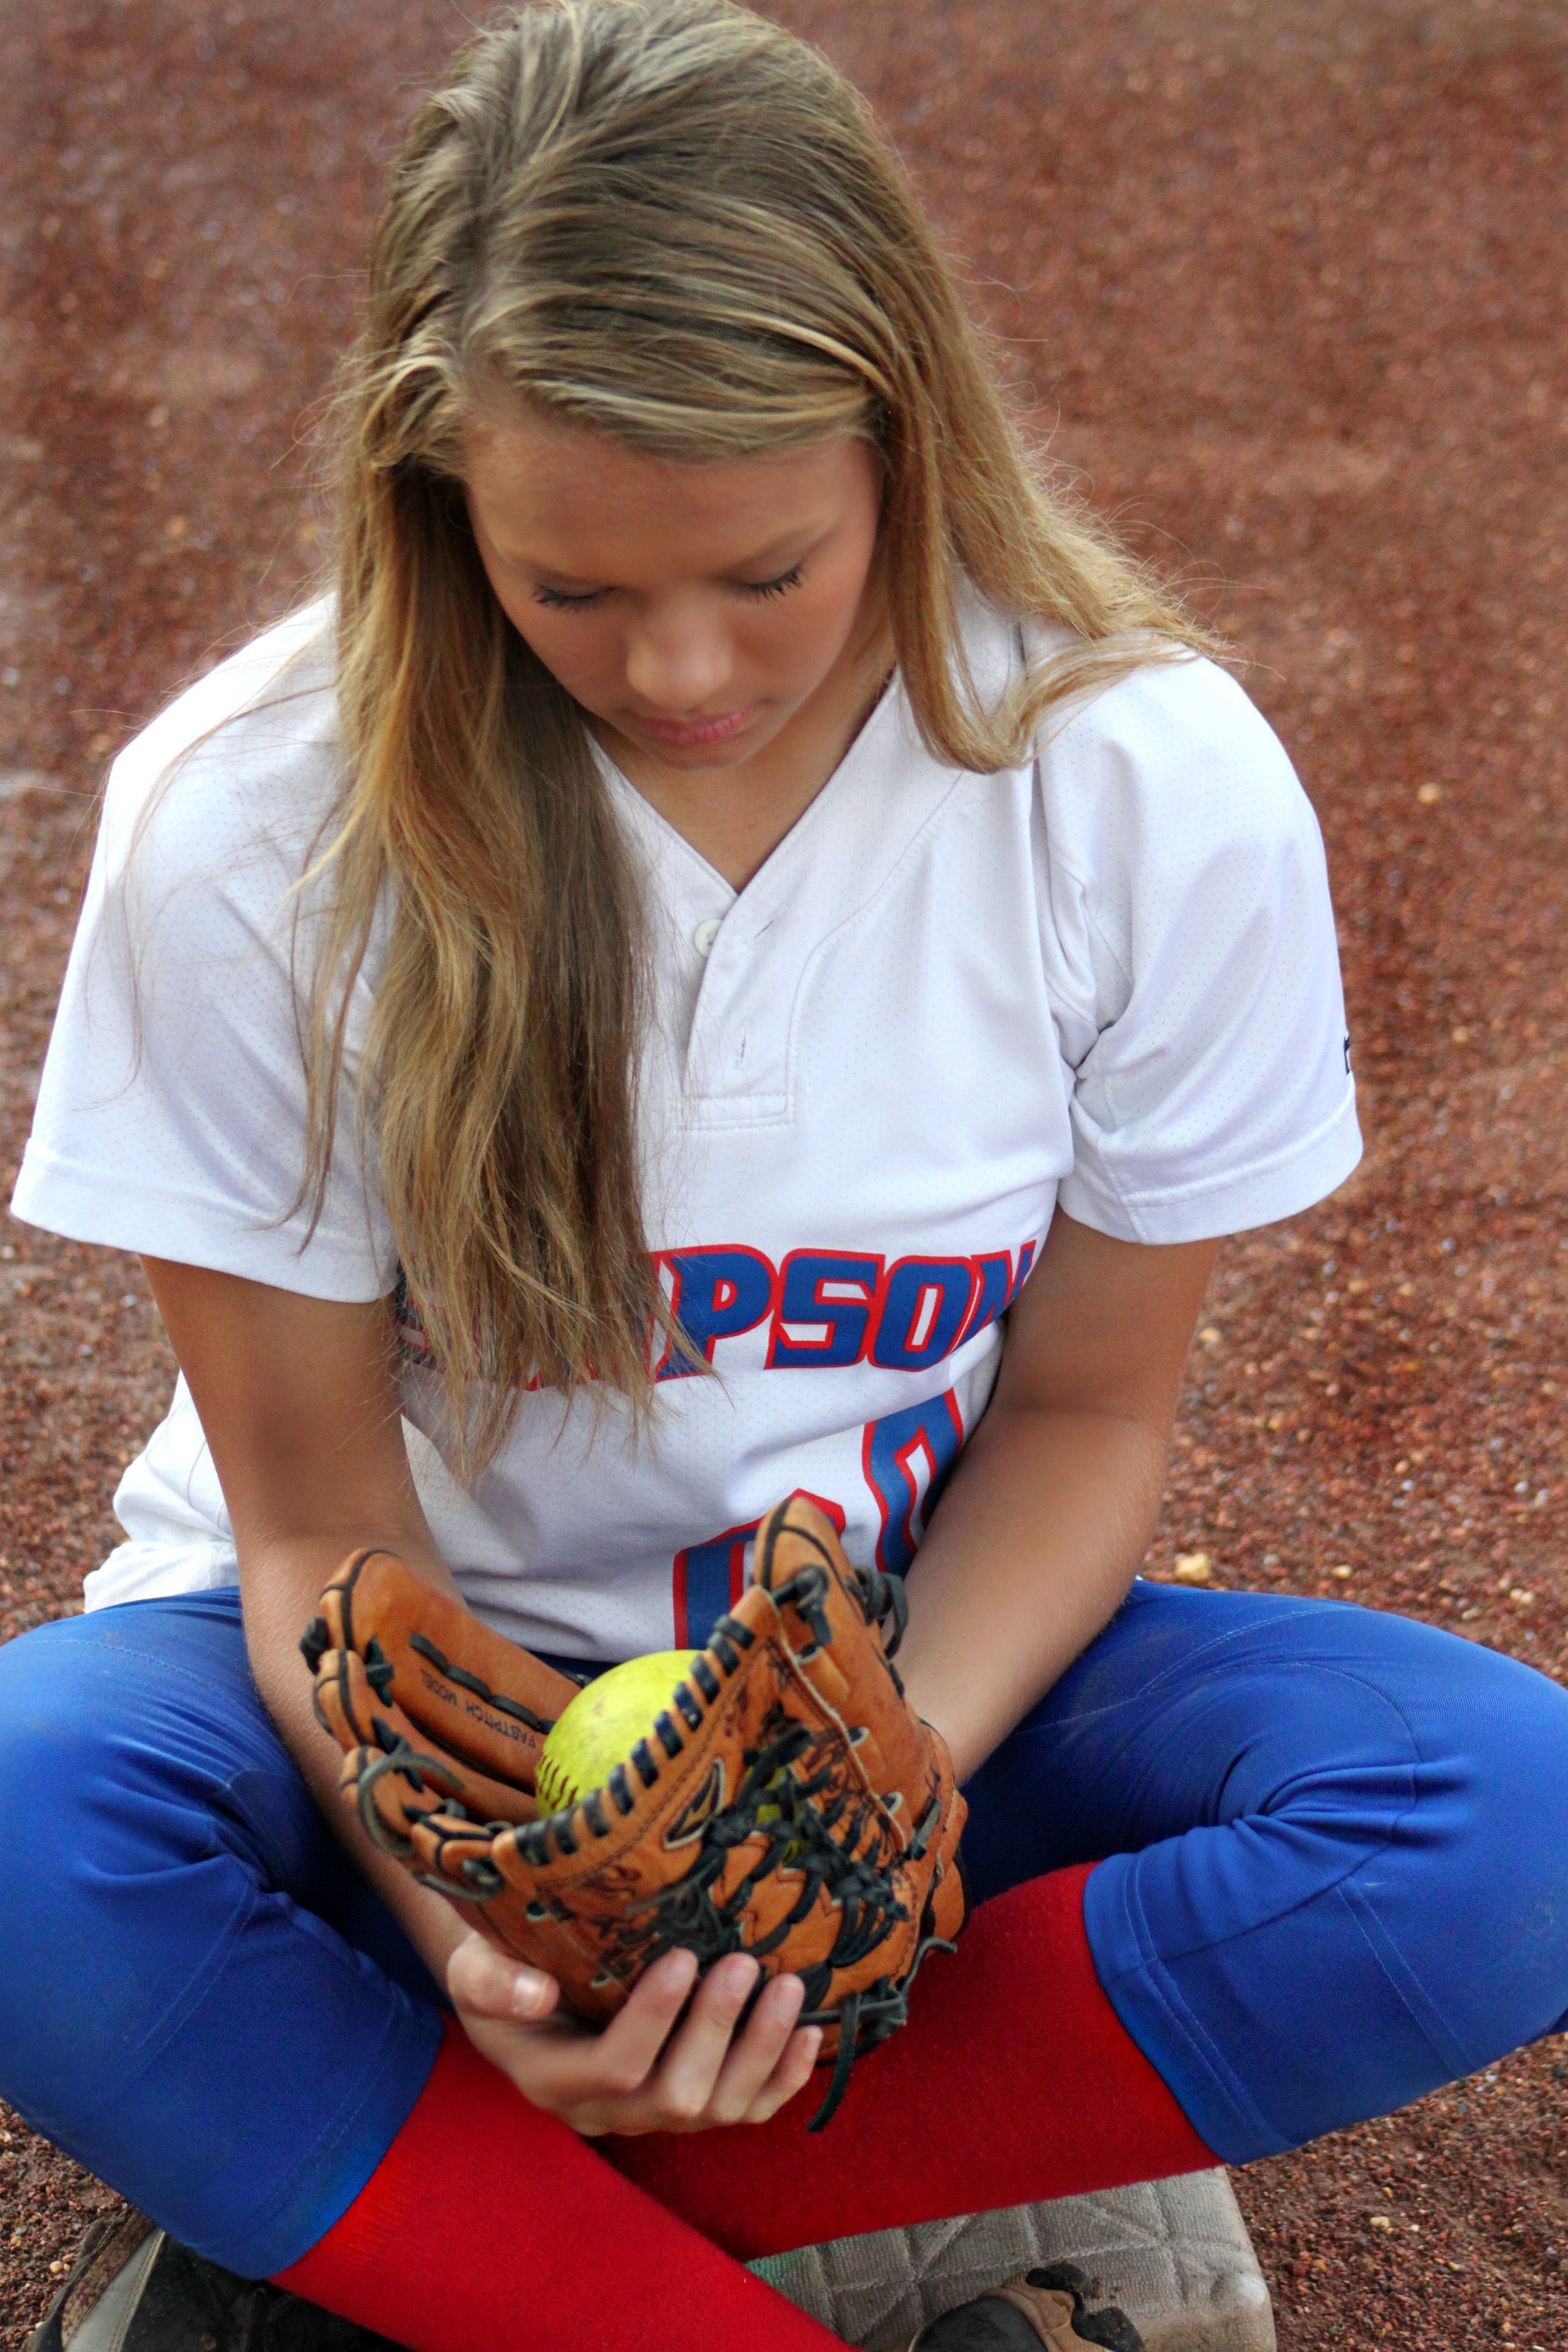
person, girl, hair, baseball, glove, sport, model, young, spring, fashion, blue, clothing, lady, hairstyle, player, outdoors, footwear, ball, beauty, blond, photo shoot